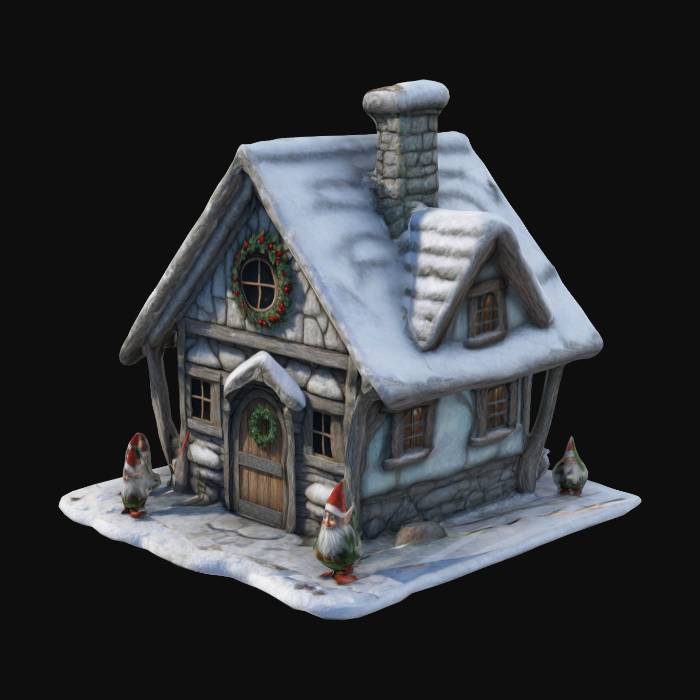
미적 점수 (1~10점): 4